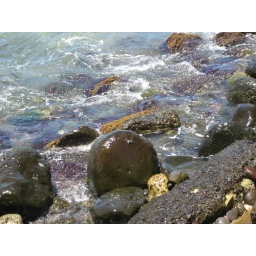
These gray crabs were all over the rocks by Mala